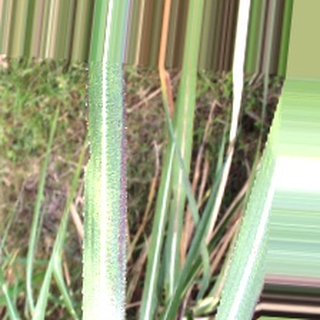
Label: sugarcane_bacterial_blight